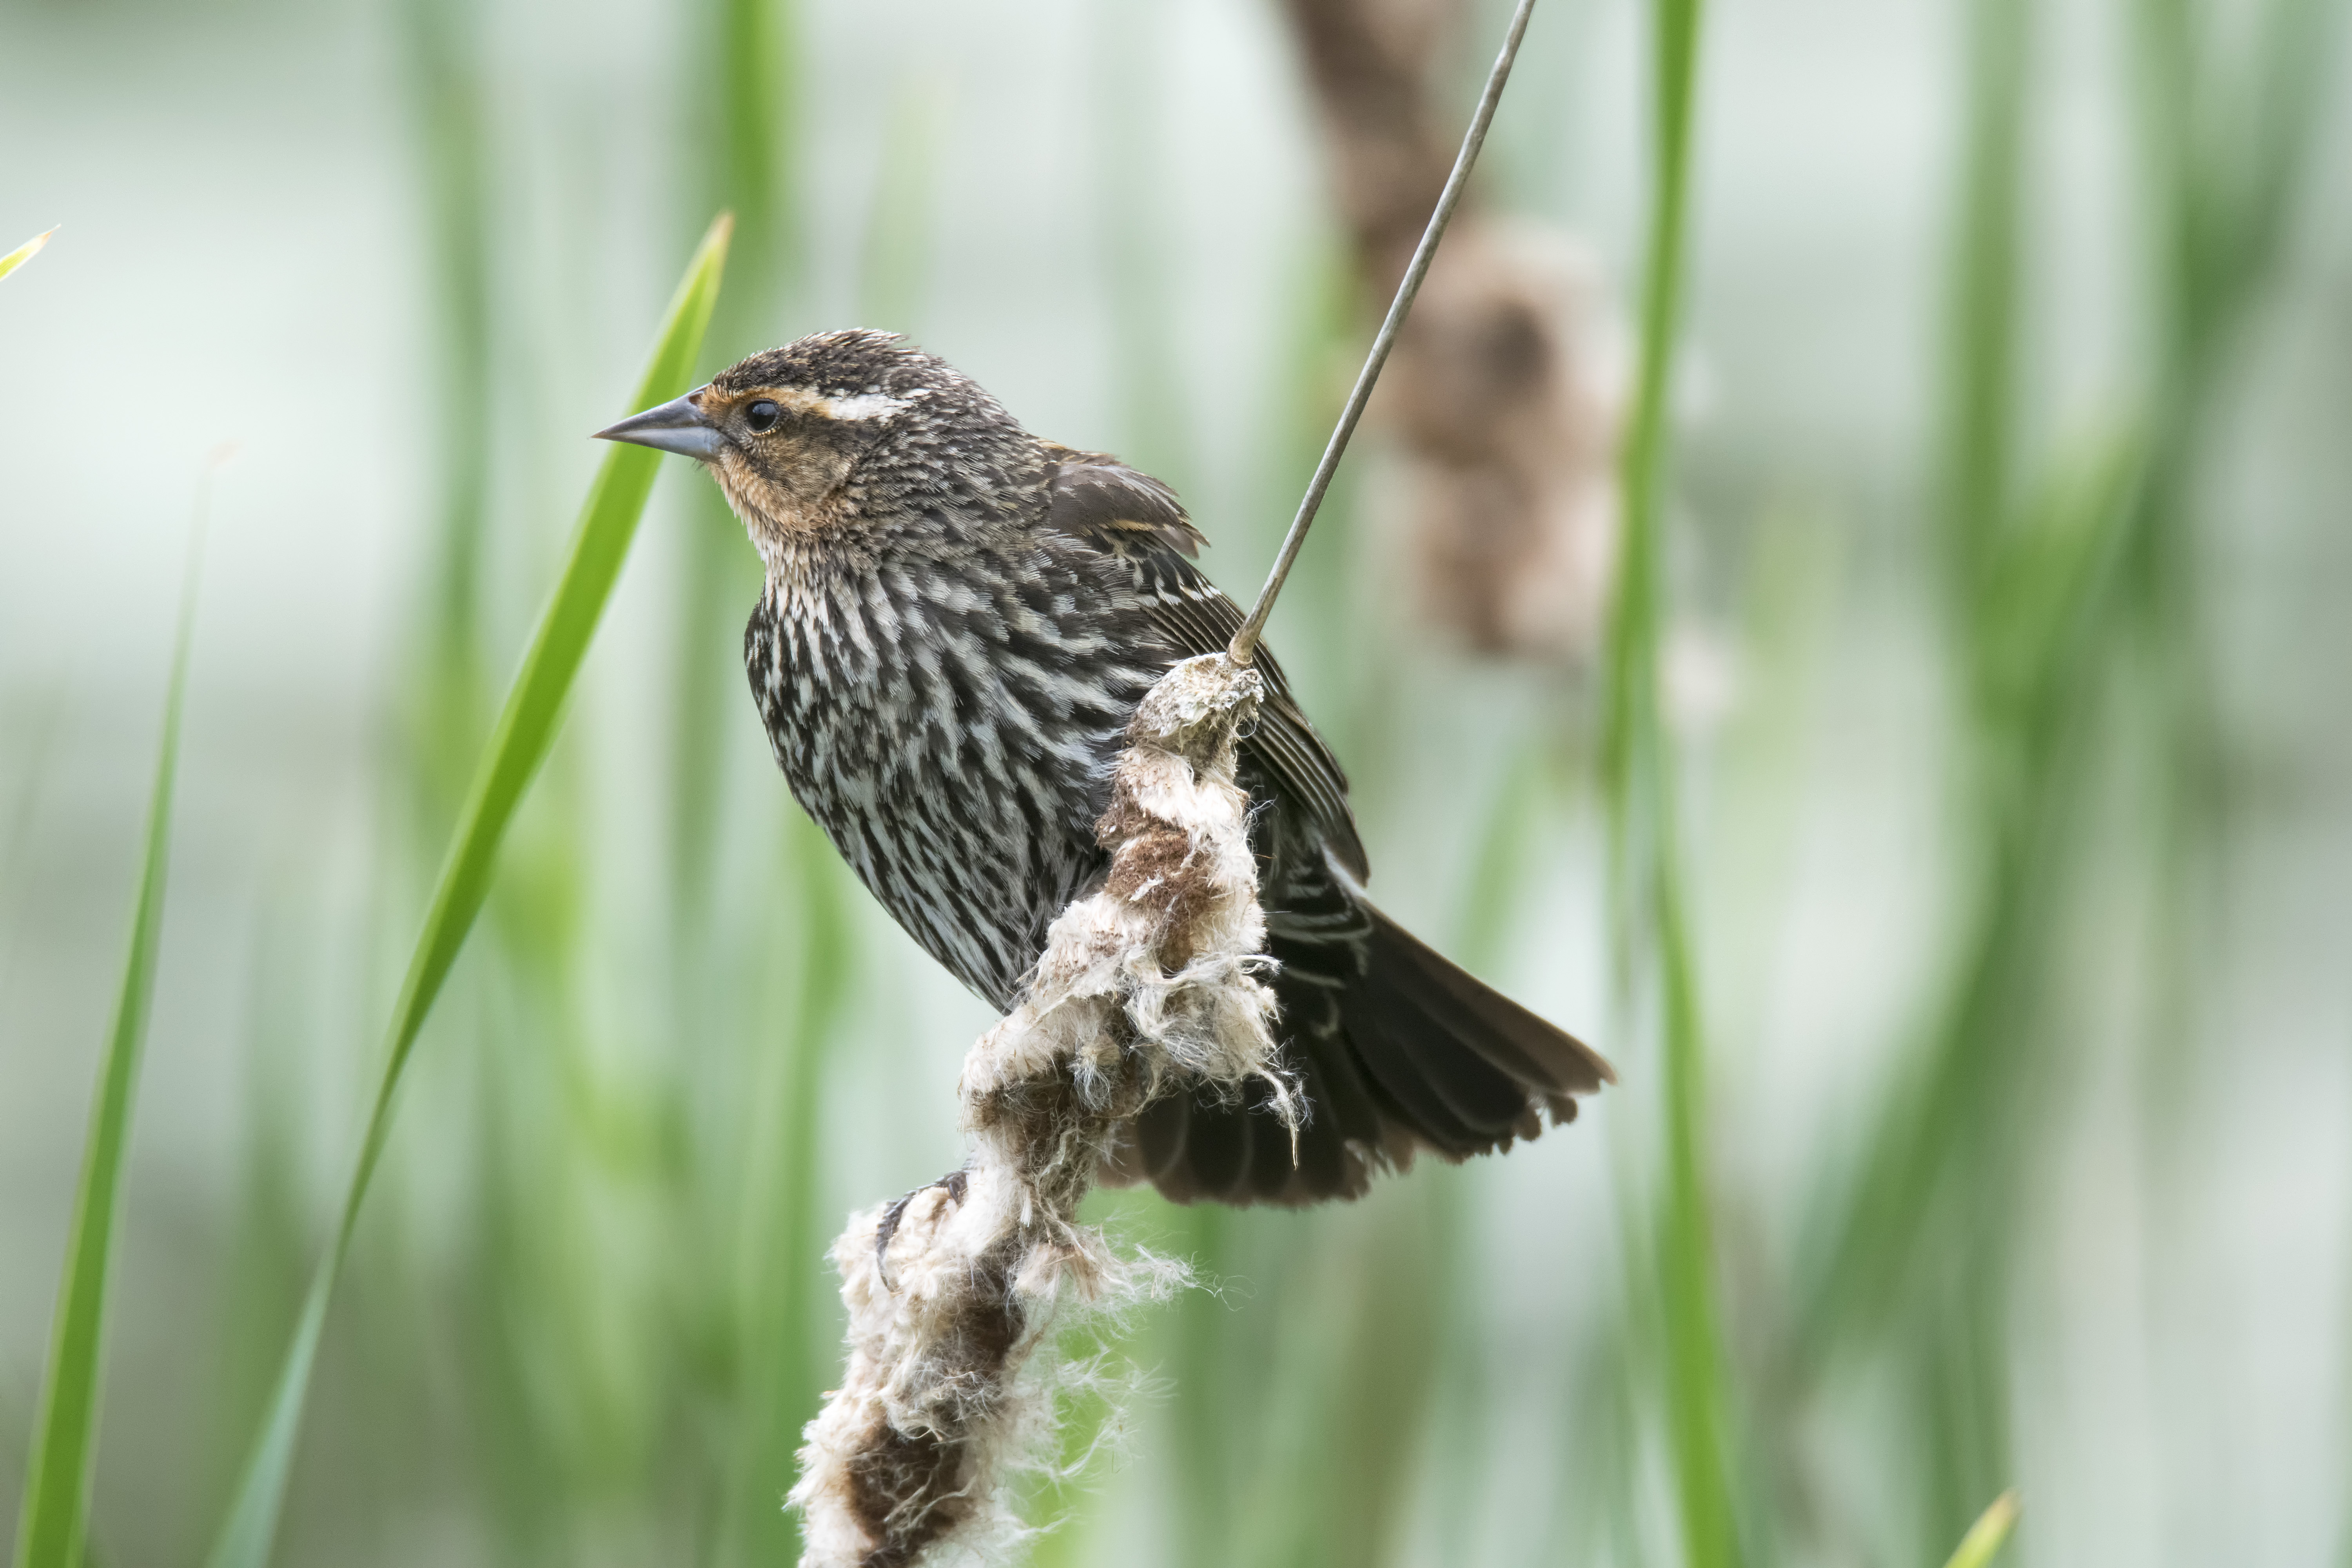
nature, bird, flower, wildlife, red, beak, winged, fauna, canada, a, vertebrate, quebec, blackbird, shorebird, sherbrooke, oiseau, carouge, paulettes, wren, perching bird